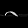
Label: Sandal